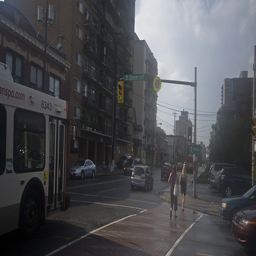
A city street with a bus driving down it
Some people that are walking across a street.
A city street with cars, pedestrians, and a bus.
A city street with tall buildings, pedestrians, cars, a bus, and a stoplight.
Two women walk across a street-crossing in a city with cars and a bus driving by.